Lithographic limestone

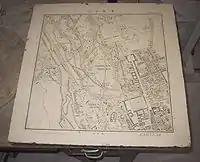
A lithographic limestone printing plate after use to print a map. Note the uniform fine texture of the stone.

Lithographic limestone is hard limestone that is sufficiently fine-grained, homogeneous and defect-free to be used for lithography.